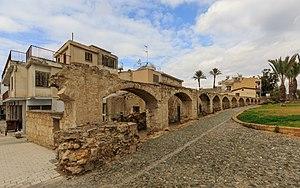
L’histoire de Chypre est celle d'une île méditerranéenne située au carrefour de l'Europe, du Levant et de l'Afrique.